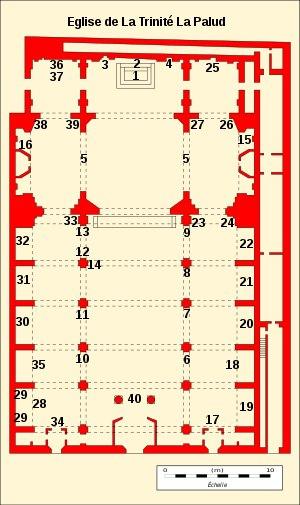
L’église de La Trinité est située dans le 1ᵉʳ arrondissement de Marseille au nᵒ 35 de la rue de La Palud.